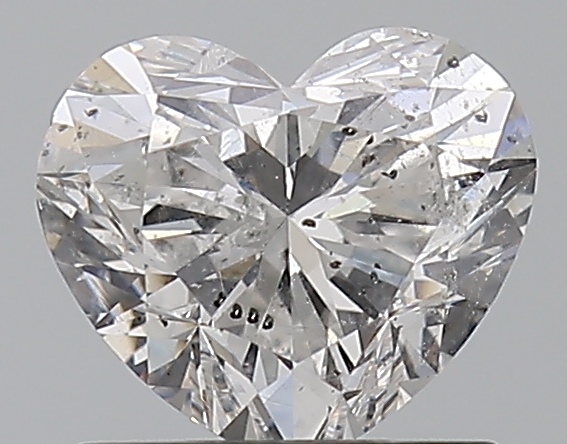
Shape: heart
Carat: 1.01
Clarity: SI2
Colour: D
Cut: EX
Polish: EX
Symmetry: EX
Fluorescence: M
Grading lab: HRD
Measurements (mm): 6.85 x 5.95 x 4.06